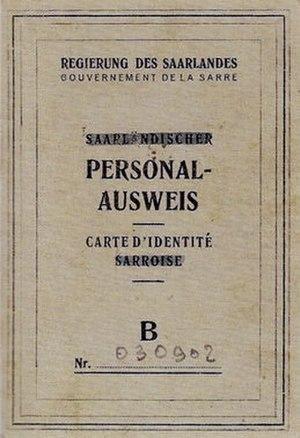
Carte d'identité de type B (Grau) émise pour les Sarrois à l'époque du Protectorat de Sarre (1946-1957)
Le parlement du Territoire de Sarre vote le 15 juillet 1948 en vertu de l'article 66 §2 de la Constitution sarroise une loi sur la nationalité en vertu de laquelle les Sarrois bénéficient de la nationalité sarroise tandis que le reste de la population, y compris les Allemands, sont considérés comme étant de nationalité étrangère.